A Fighter's Blues

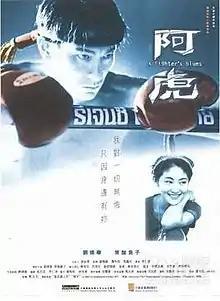
Film poster

A Fighter's Blues is a 2000 Hong Kong drama film written and directed by Daniel Lee, produced by and starring Andy Lau. Lau, who displays profound emotions as a kickboxer who persistently pursues dignity and honorary value in the film, was awarded the Golden Bauhinia Awards for Best Actor for his performance. Released on 21 December 2000, "A Fighter's Blues" is Lau's 100th film role.